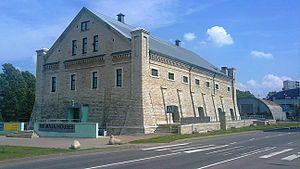
Rotermann est un quartier de Tallinn situé dans la vieille ville de Tallinn en Estonie.